Venafro

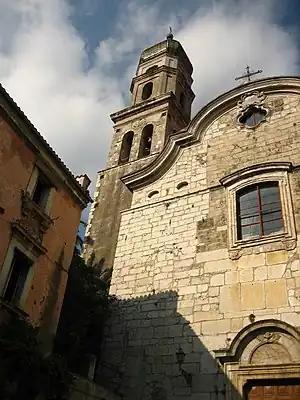
Church of the Annunciation

Due to a large number of churches in the area Venafro was given the nickname "The city of 33 churches." These are many churches of various sizes and ages in the historic center and in the foothills area. Unfortunately, many places of worship such as Santi Martino e Nicola are now closed and abandoned.